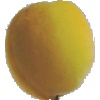
Label: Peach 2